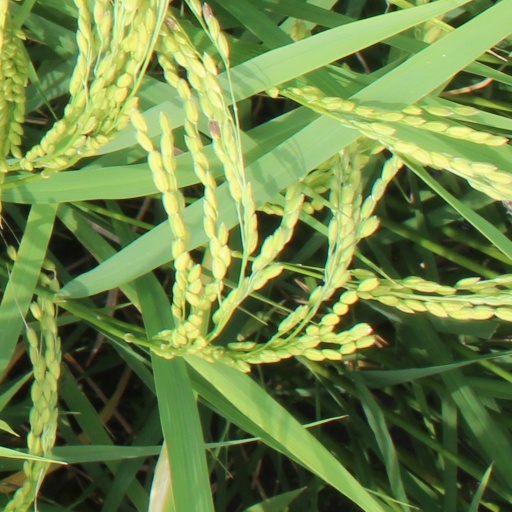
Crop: rice